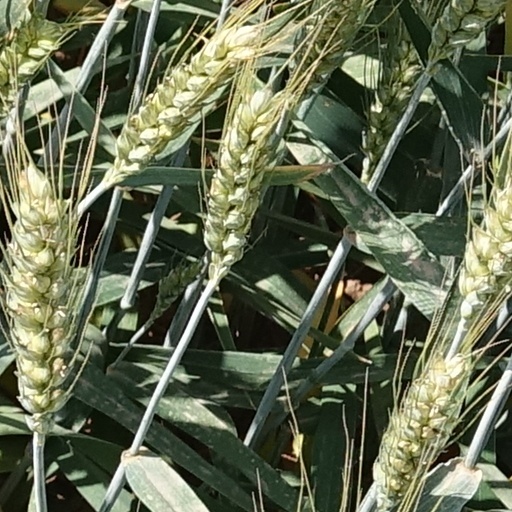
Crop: wheat